Savoyard crusade

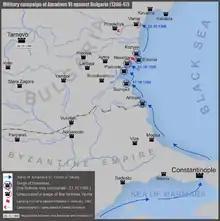
Map of the Bulgarian expedition

From Constantinople, Amadeus sent a Savoyard embassy to John V, who was apparently at Vidin. He seems to have asked for armed intervention to free him to return to his capital. His empress, Helena Kantakouzene, offered the count of Savoy money for a military expedition into Bulgaria. Although Amadeus had no warrant from the pope to attack the Bulgarians, fellow Christians albeit schismatics (non-Catholics). Leaving a contingent behind in Constantinople, the count led a fleet up the Black Sea coast of Bulgaria on 4 October. In two days they reached the port of "Lorfenal" ("l'Orfenal") and then Sozopolis, which was long supposed to have been in Byzantine hands, but now appears to have belonged to the Bulgarians. No battle took place, and it is not clear if the city surrendered or was simply bypassed. The expense accounts of Amadeus VI show him to have been "at Sozopolis" ("apud Tisopuli") for 17–19 October, but he may have only camped outside its walls. He may, however, have captured Burgas. On 20 October the city of Nesebar (Mesembria) and its citadel were captured. Having put up a stiff resistance that caused the death of many Christian knights and squires, the Mesembrians were put to the sword, women and children not spared, and the city was pillaged. Pomorie, which the Savoyards called "Lassillo" or "l'Assillo" (from Axillo, or Anchialus) was next captured, and perhaps also Macropolis (Manchopoly) and Scafida (Stafida), and the Savoyards controlled the Gulf of Burgas.